Wesley Sneijder

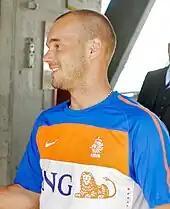
Sneijder the day before the Dutch team's departure to South Africa

Sneijder started all four games for the Netherlands at the 2006 FIFA World Cup in Germany. He received one of the record 16 yellow cards doled out during the infamous Round of 16 clash with Portugal (titled the "Battle of Nuremberg") after pushing the Portuguese midfielder Petit to the ground during a brawl between Portuguese and Dutch players; Portugal went on to win 1–0.